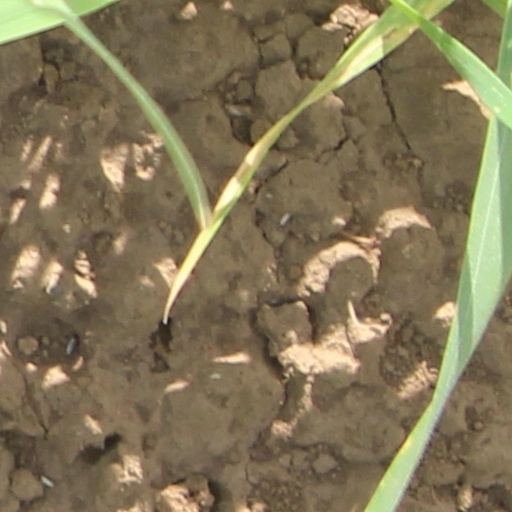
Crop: wheat